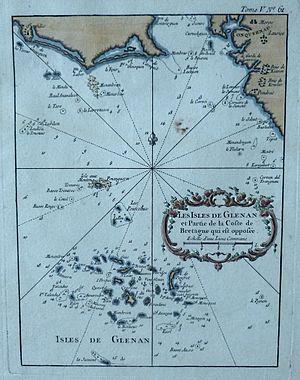
Carte extraite du ""Petit Atlas Maritime"" (1764) de Jacques-Nicolas Bellin (1703-1772) Collection particulière"
L'archipel des Glénan ou îles des Glénan, localement appelé « les Glénan » est un archipel breton du golfe de Gascogne, situé au sud de Fouesnant, dans le Finistère. L'école de voile « Les Glénans », implantée sur le site depuis 1947, se réserve l'orthographe avec un « s » final au moyen d'une marque commerciale.